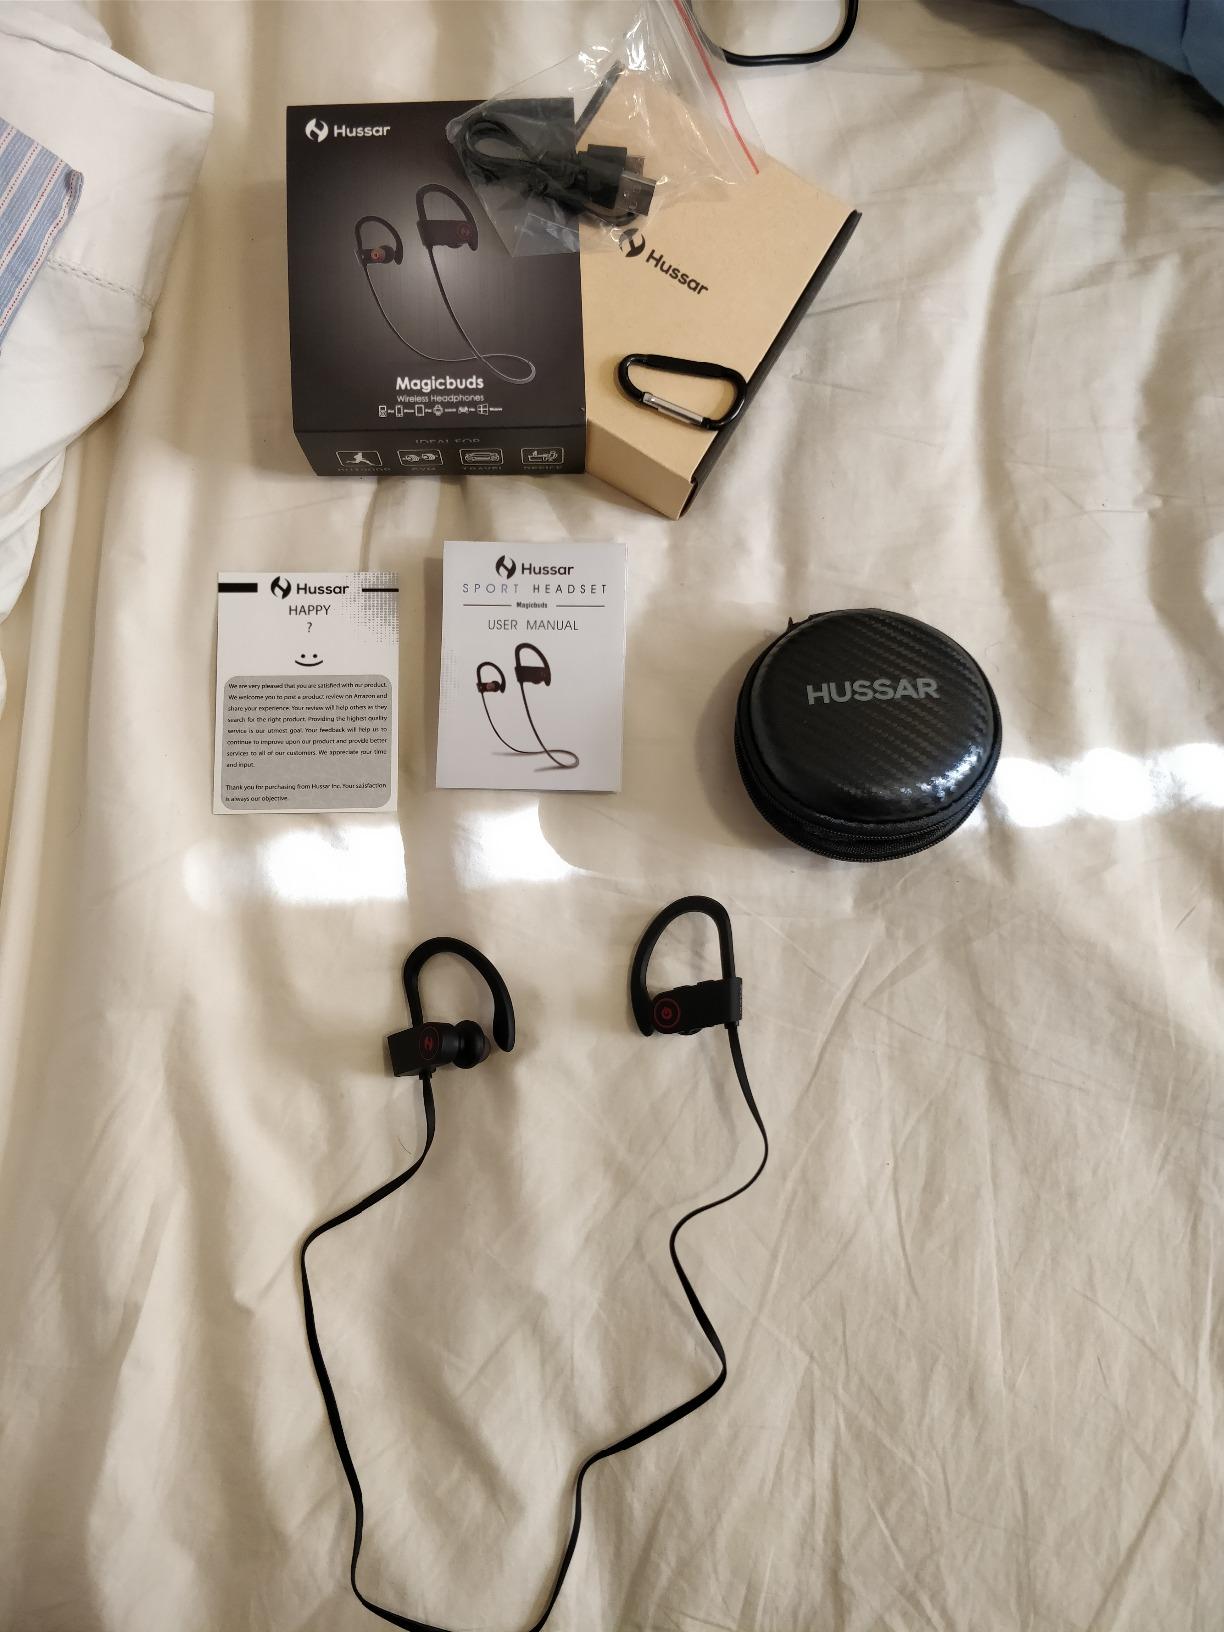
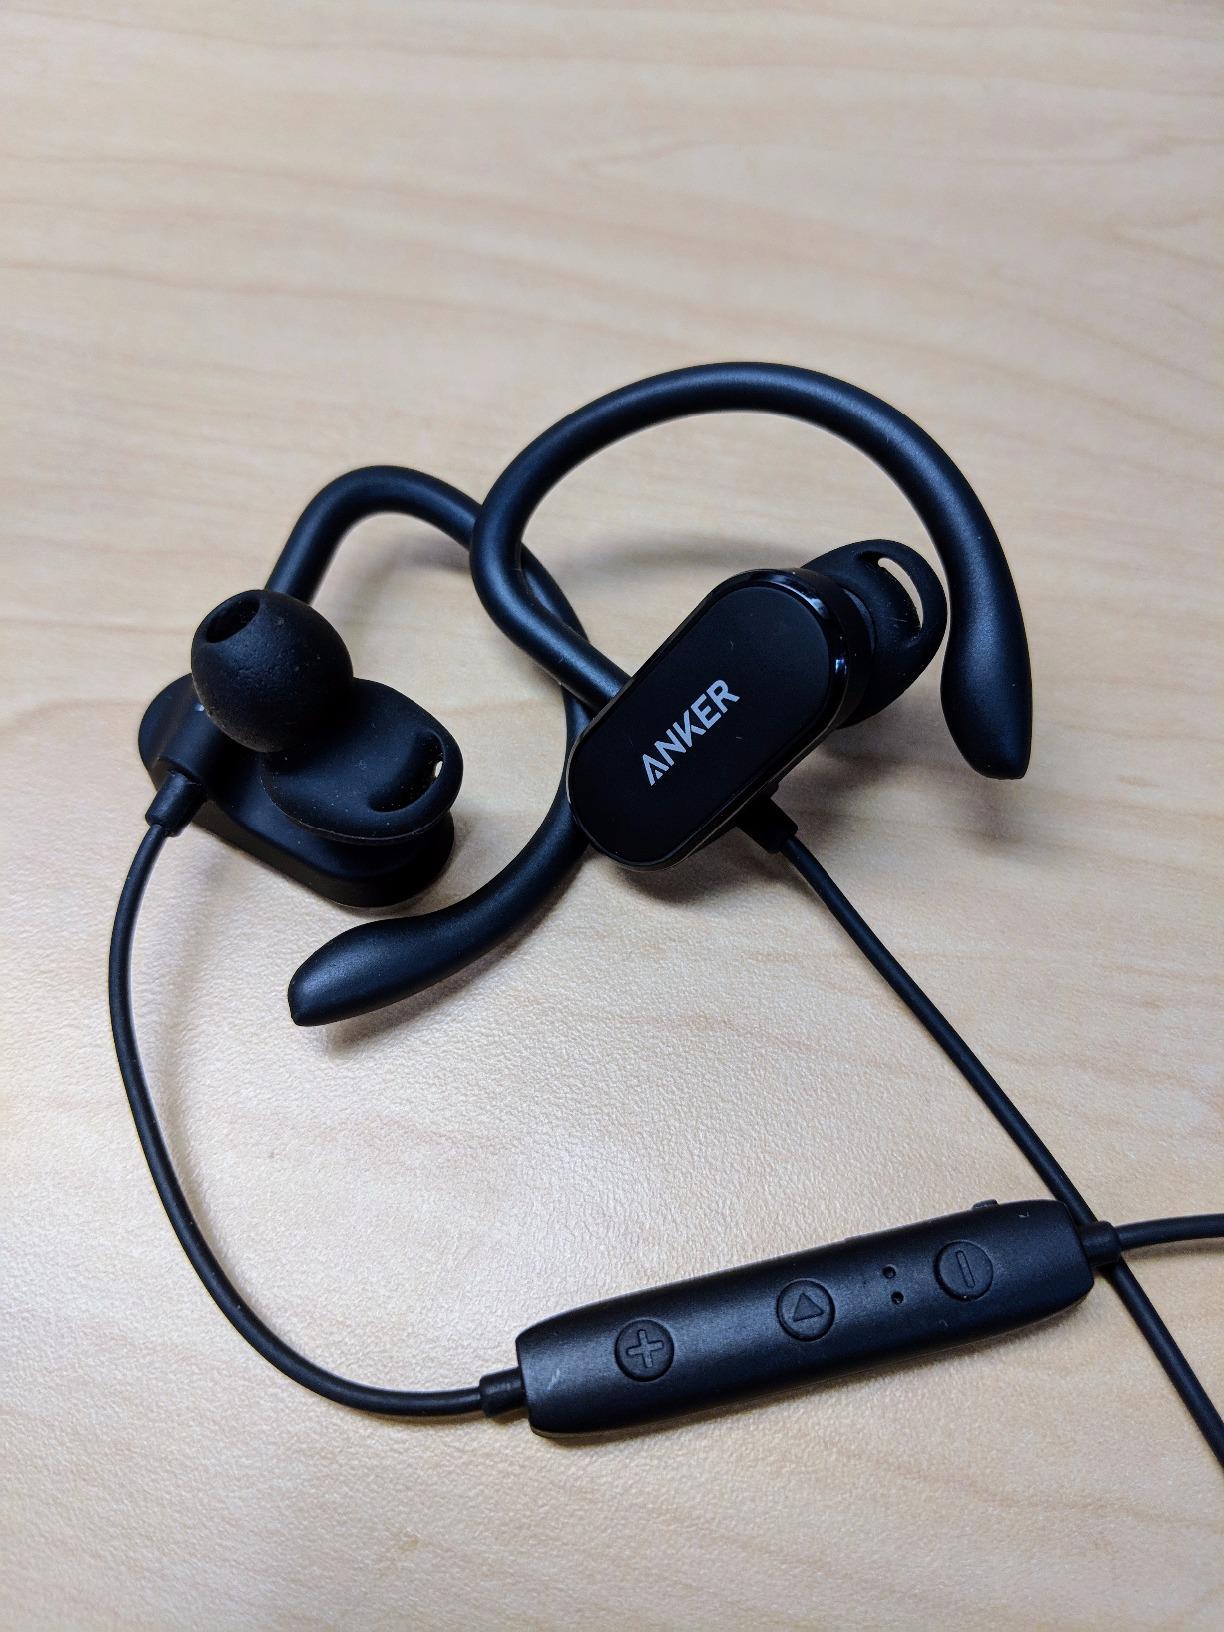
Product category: headphones
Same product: no